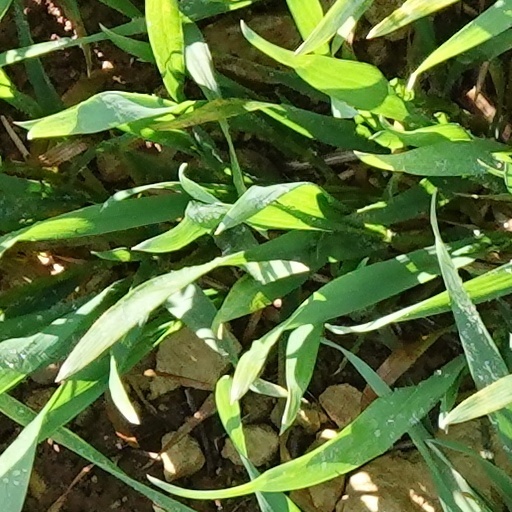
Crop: wheat